Lee Hsien Loong

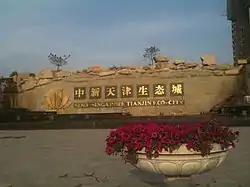
The Tianjin Eco-City is a joint project by the two governments to develop an environmentally friendly and resource-conserving city in China

The Lee government's policy towards the People's Republic of China has been marked by extensive cooperation in government-to-government projects such as the Suzhou Industrial Park, Tianjin Eco-City and Chongqing Connectivity Initiative. The China-Singapore Free Trade Agreement, the first of any Asian country with China, came into effect in 2009 and was upgraded in 2018, with new regulations governing e-commerce, fair competition and the environment; Singaporean firms were also granted greater access to Chinese markets, including the legal sector, which has been denied to other nations. Under Lee's government, Singapore has been the largest investor in China's Belt and Road Initiative and one of its earliest proponents, having signed a memorandum of understanding in April 2018. In April 2019, it agreed to further cooperation in trade and law enforcement, with Trade and Industry Minister Chan Chun Sing and Shanghai Mayor Ying Yong formalising plans on the formation of the Singapore-Shanghai Comprehensive Cooperation Council, which will be managed on the ministerial level. China has been Singapore's largest trading partner since 2013, with trade reaching US$137.1 billion in 2017.